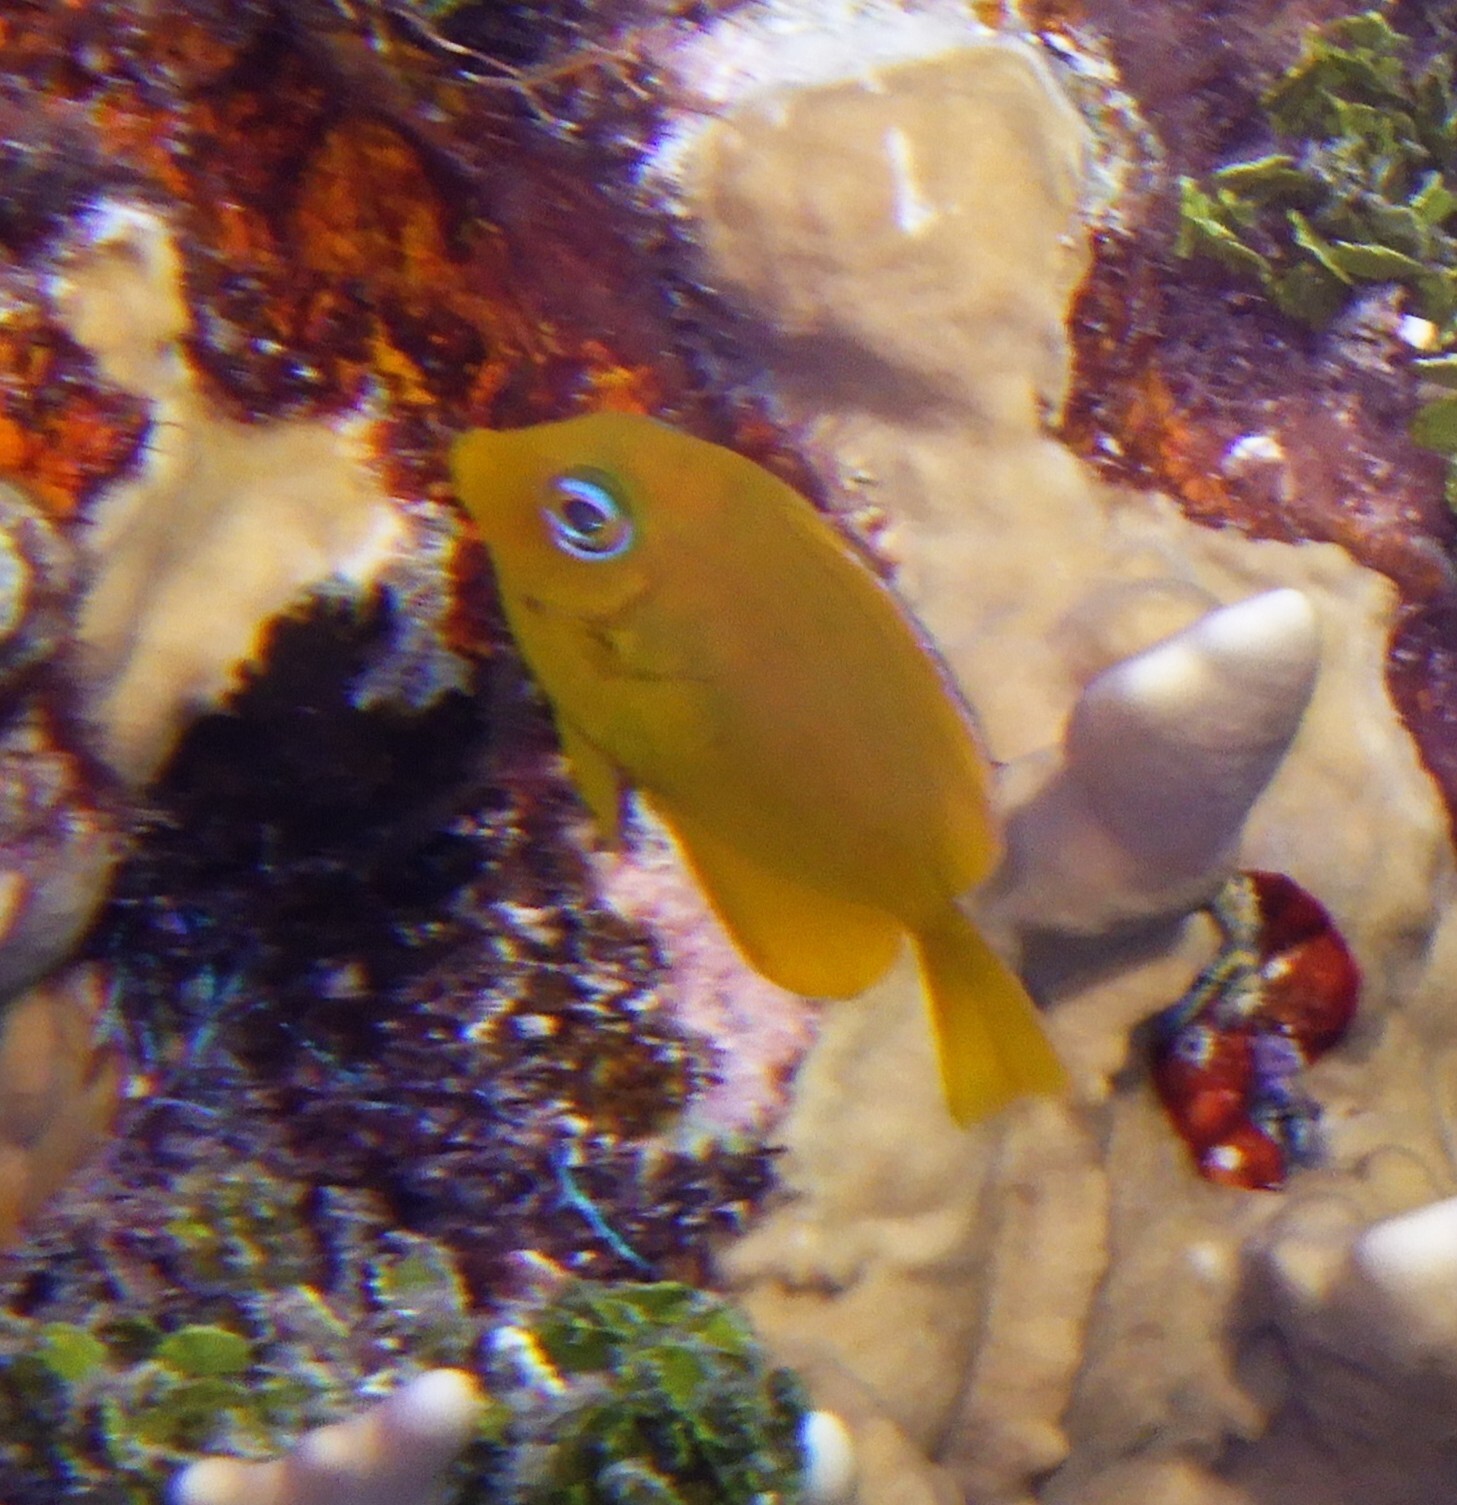
Acanthurus coeruleus (Atlantic Blue Tang)